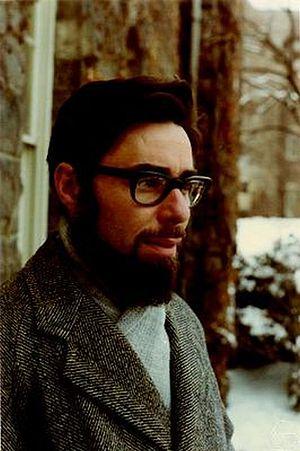
Harry Kesten, né le 19 novembre 1931 à Duisbourg, en Allemagne, et mort le 29 mars 2019 à Ithaca, dans l'État de New York, aux États-Unis, est un mathématicien américain qui a travaillé en théorie des probabilités.